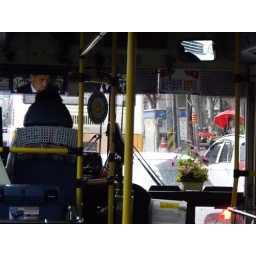
flower pots in bus